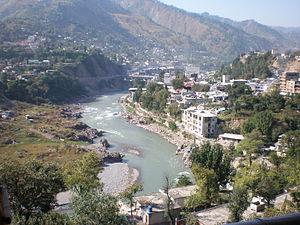
Muzaffarabad est une ville du Pakistan, la capitale de l'état d'Azad Kashmir. Elle est située au nord de son territoire, qui fait partie des régions de l'ancienne principauté du Cachemire désormais contrôlées par les pakistanais, au même titre que le Gilgit-Baltistan ou « Territoires du Nord ».